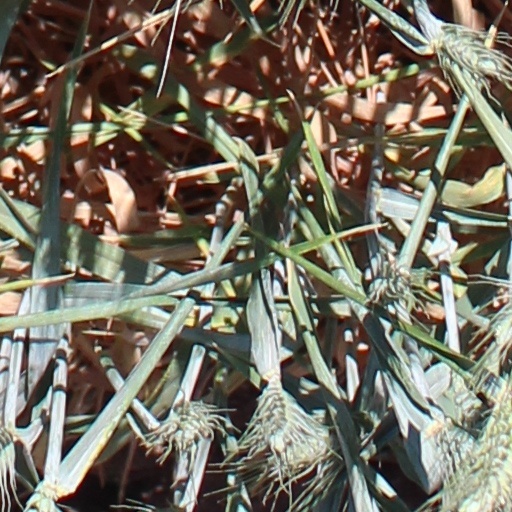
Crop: wheat